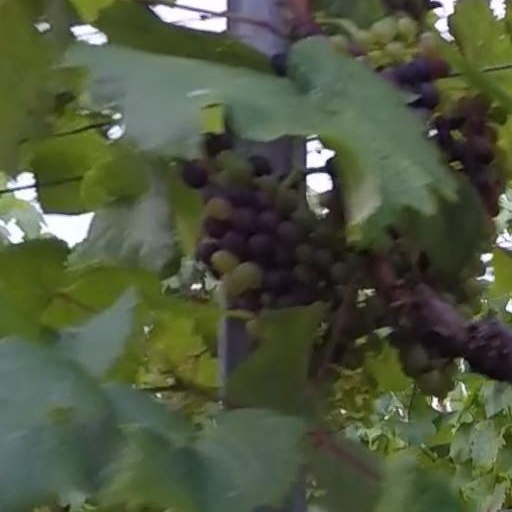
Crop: grape